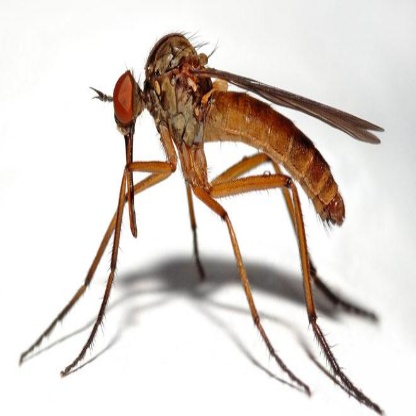
Nhãn: Sâu năn ( Muỗi hành )(Rice Gall Midge)